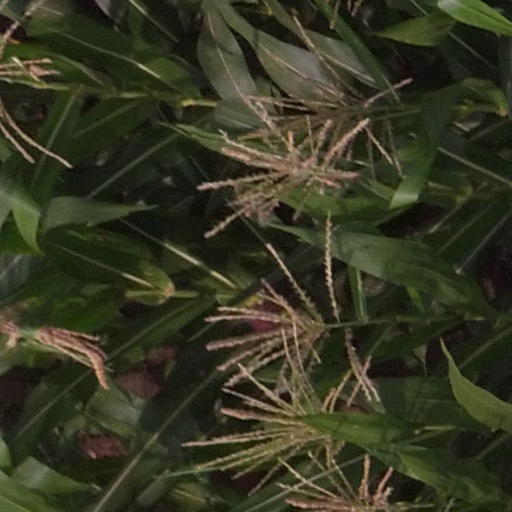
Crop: maize; corn